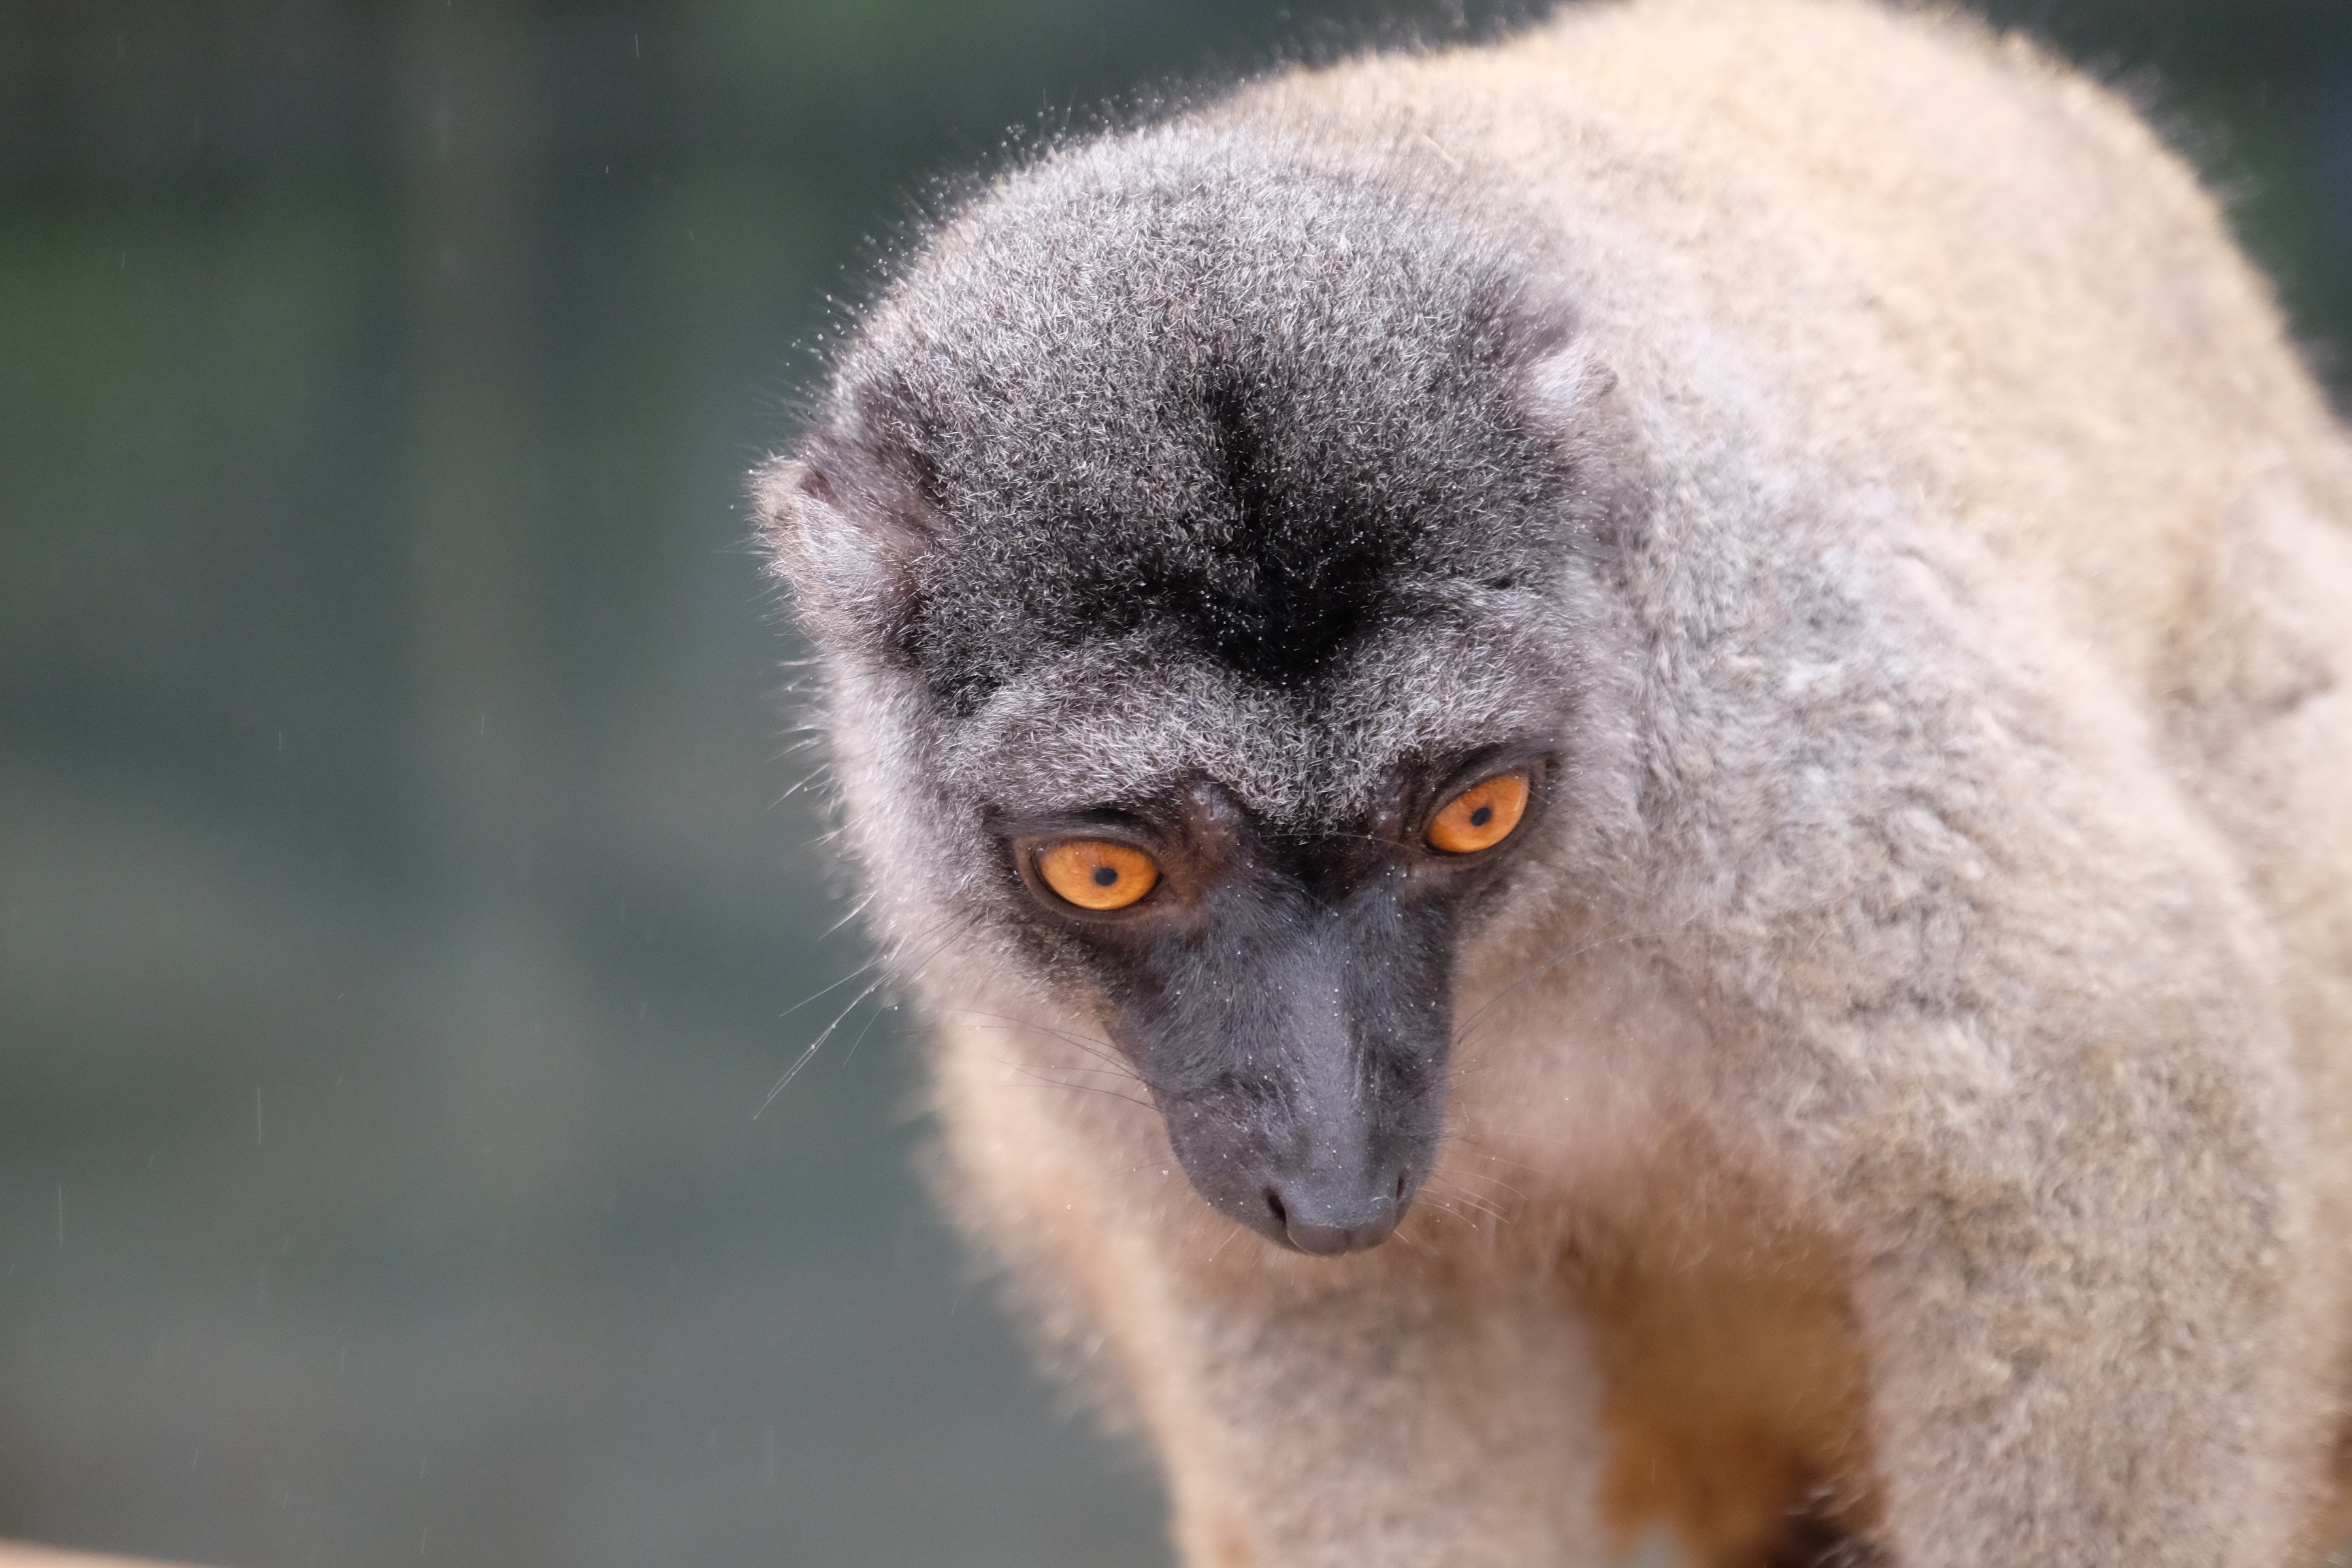
nature, animal, wildlife, orange, park, mammal, fauna, primate, vertebrate, lemur, macaque, old world monkey